Alejo López

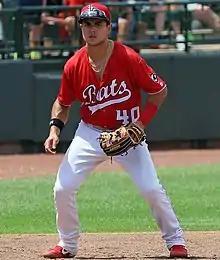
López with the Louisville Bats in 2021

Jesús Alejo López (born May 5, 1996) is a Mexican professional baseball infielder in the Athletics organization. He has previously played in Major League Baseball (MLB) for the Cincinnati Reds.